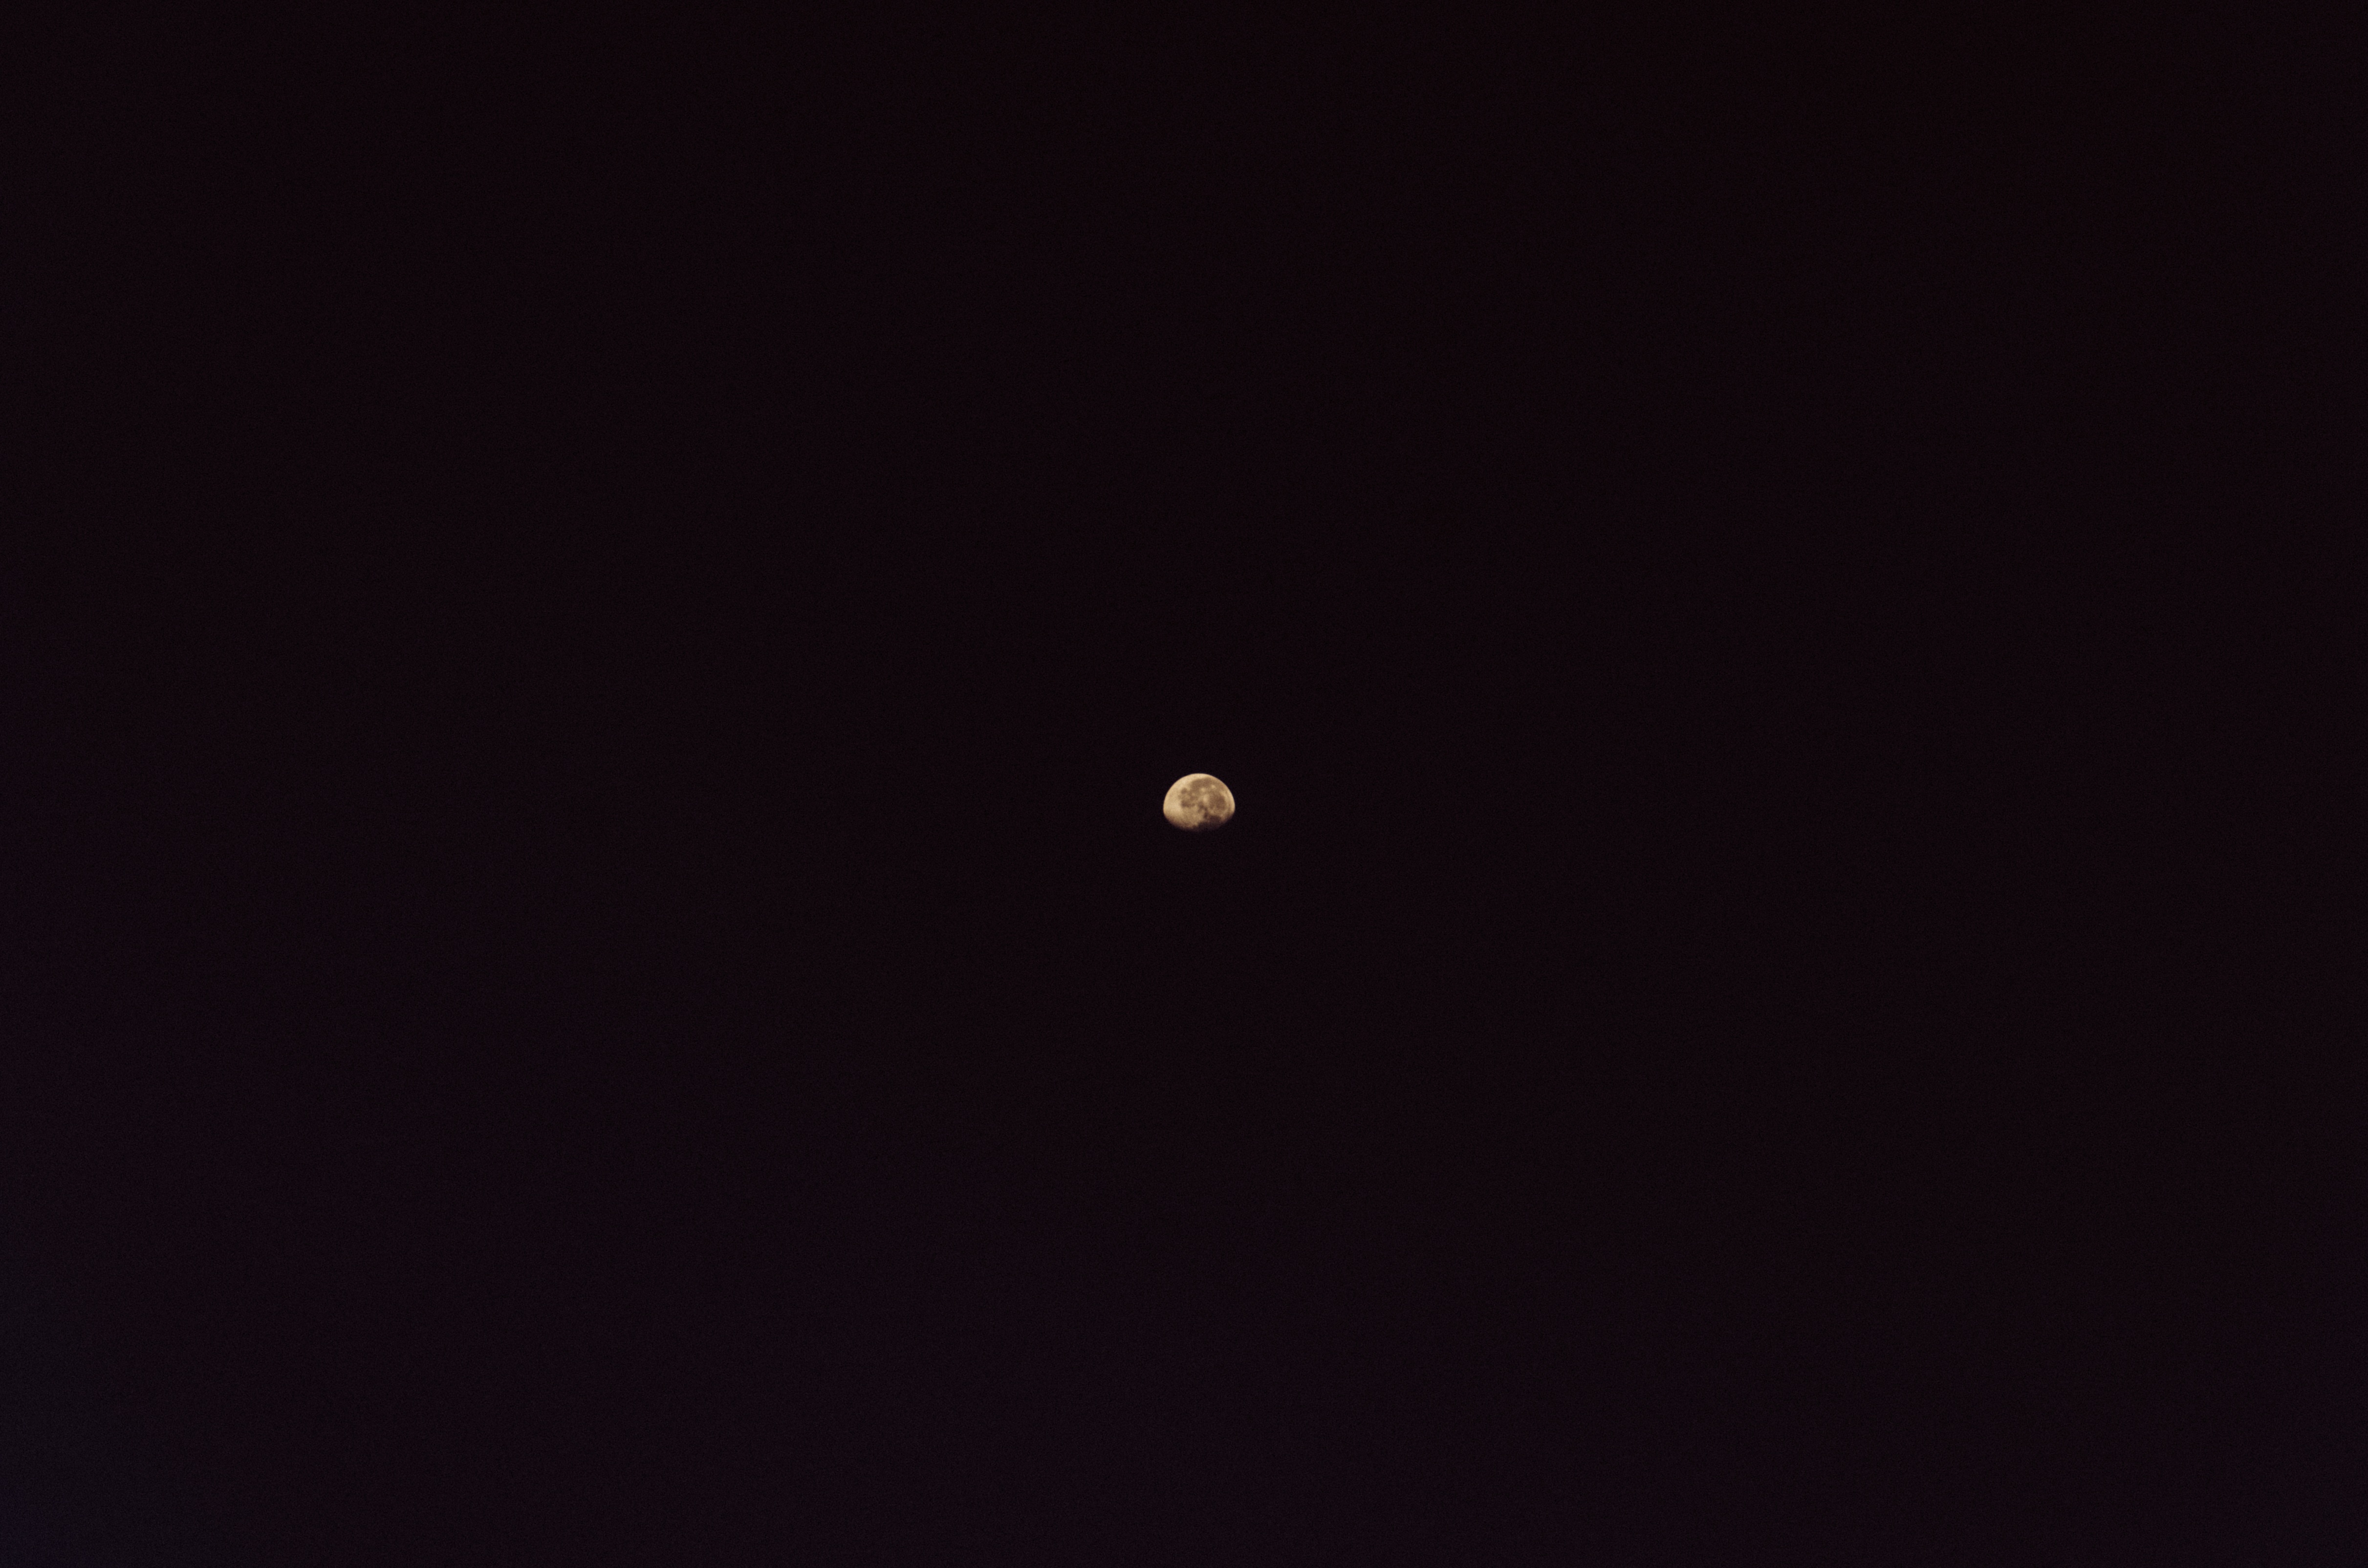
sky, night, darkness, moon, moonlight, crescent, astronomical object